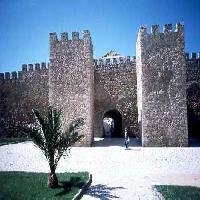
Weather: sun or clear